The Outside Chance of Maximilian Glick

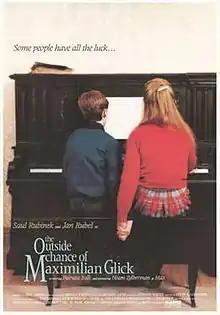
Theatrical release poster

The Outside Chance of Maximilian Glick is a 1988 Canadian film based on the novel by Morley Torgov. The film was shot in Winnipeg and Beausejour, Manitoba.